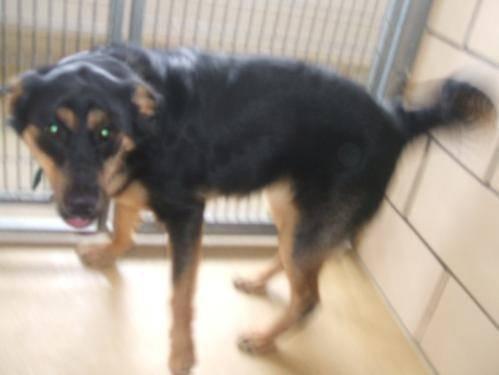
dog